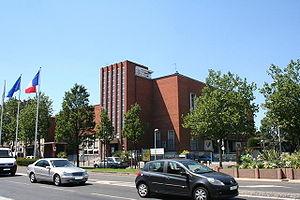
L'Hôtel de ville du Bourget (Seine-Saint-Denis)